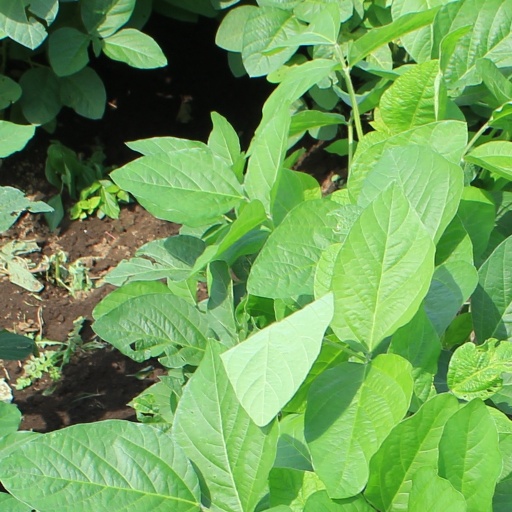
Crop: soybean